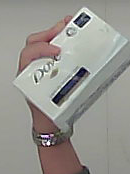
Product: dove_soap